Serangoon Harbour

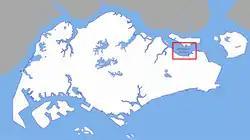
Map of Serangoon Harbour.

Serangoon Harbour is a harbour in Singapore located between the mainland island of Singapore (Pulau Ujong) and Pulau Ubin.